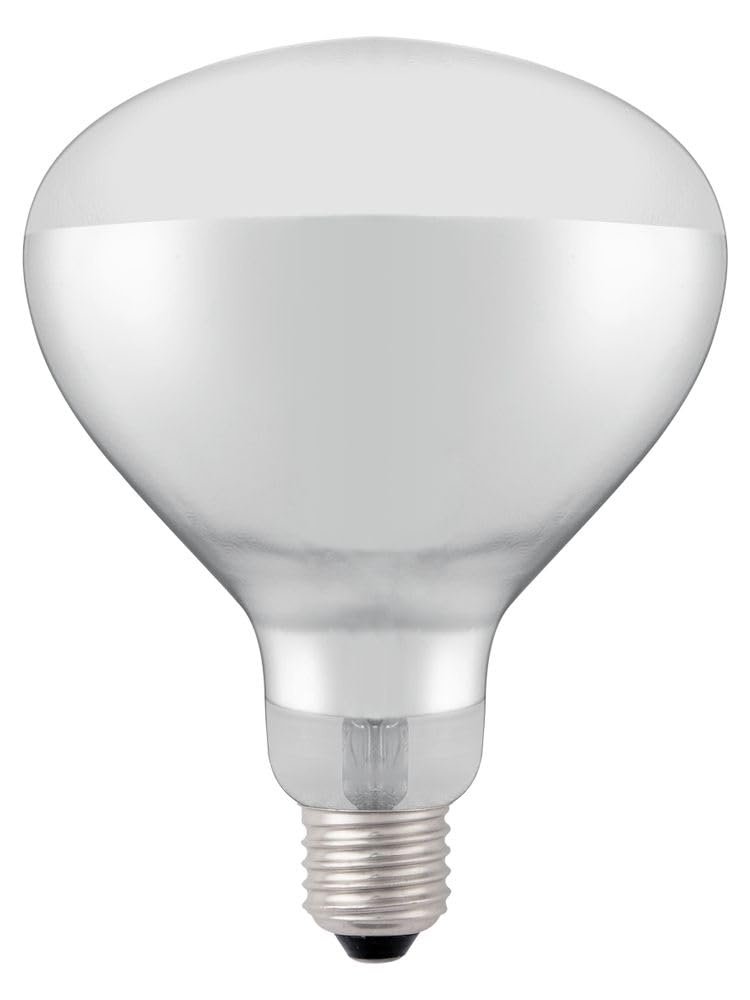
HENDI Infrared heat bulb, ?125x(H)170 mm, 230V, 250W
Infrared replacement bulb for heat lamps with normal fitting (E27).
Brand: HENDI
Category: Home & Garden > Household Appliance Accessories > Heating Radiator Accessories > Heating Radiator Reflectors > Heating Radiator Sheets